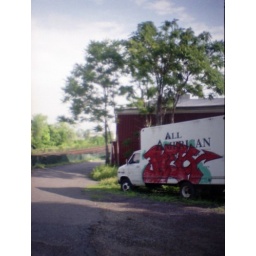
dumped truck by the train tracks